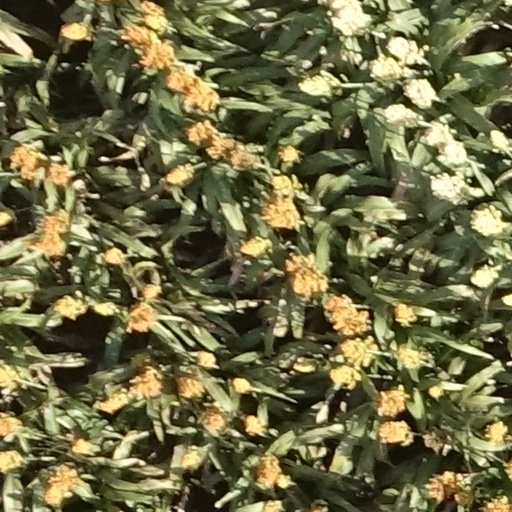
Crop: sorghum